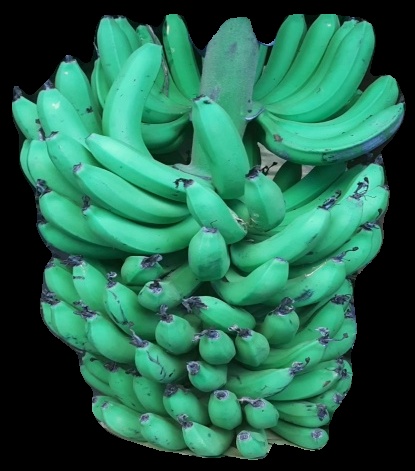
Variety: pachbale
Grade: grade1